Talk Talk (Charli XCX song)

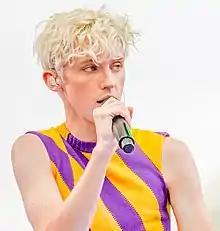
The remix of "Talk Talk" features frequent collaborator Troye Sivan.

A "Talk Talk" remix with Sivan was teased by both artists on social media prior to the official announcement, with Charli XCX posting a video to Twitter featuring her and Sivan dancing and lip-syncing to the new version of the song. Dua Lipa's involvement was also teased when Charli shared a voice note from Lipa on her private Instagram account, and the song's producers tagged Lipa and Sivan on their stories. "Brat and It's Completely Different but Also Still Brat", the remix album of "Brat", was announced on 12 September 2024 alongside the release of "Talk Talk" with Sivan, it was sent to Italian radio the same day. The song is the third collaboration between the two artists following "1999" and "2099", both from Charli XCX's self-titled third studio album "Charli" (2019), and its release coincided with the beginning of their co-headlining Sweat tour which began a few days later on 14 September, where it was performed as the concert's encore. Sivan also joined Charli XCX to perform the song during her Coachella 2025 set. Lipa speaks French and Spanish on the track. "Dazed" described the remix as a "Balearic house inspired club banger."